Watsonville, California

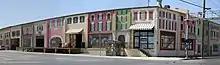
Warehouse in Watsonville

There were 14,585 housing units at an average density of , of which 14,239 (97.6%) were occupied. Of these, 41.8% were owner-occupied, and 58.2% were occupied by renters.